Masataka Taketsuru

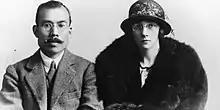
Masataka Taketsuru and his wife Rita

was a Japanese chemist and businessman. He is known as the founder of Japan's whisky industry and Nikka Whisky Distilling.